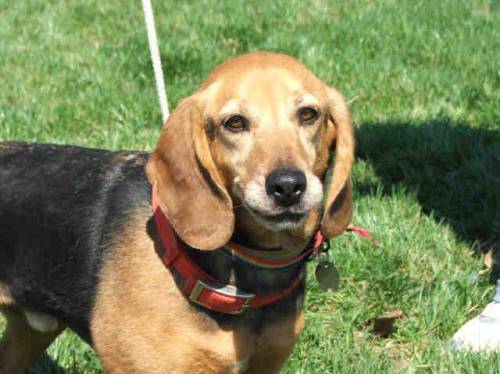
Label: dog